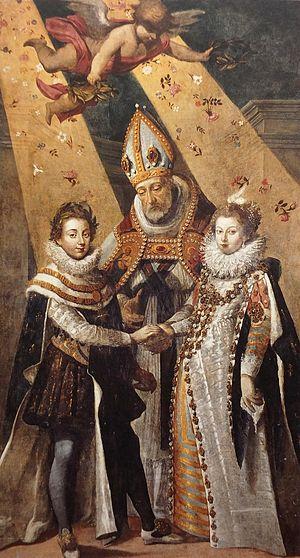
Le Mariage de Louis XIII, Roi de France et de Navarre, et d'Anne d'Autriche de Jean Chalette (1581-1644), commandée par les Capitouls de 1614-1615, huile sur toile de 2,49m par 1,38m - Musée des Augustins à Toulouse. - Reproduit dans L'Or de Toulouse Fernand Cousteaux, éditions Locales de France / La Dépèche du Midi 1996) ISBN:2-911-065-02-6 - Photo de cette reproduction par Siren|Com.
Jean Chalette est un peintre français qui fut baptisé le 27 décembre 1581 en l'église Saint-Jacques de Troyes. Il était fils de Nicolas Chalette né vers 1545 décédé avant juin 1616, maître maçon, et de Claude Jehanninet décédée avant juin 1616. Il meurt le 2 octobre 1644 à Toulouse.
2 janvier : arrêt de la cour de parlement de Paris en faveur de la proposition du tiers état touchant la souveraineté du roi au temporel.